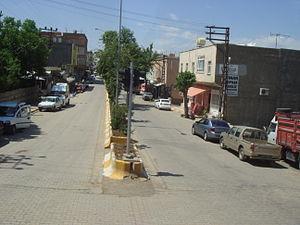
Çınar est une ville et un district de la province de Diyarbakır dans la région de l'Anatolie du sud-est en Turquie.